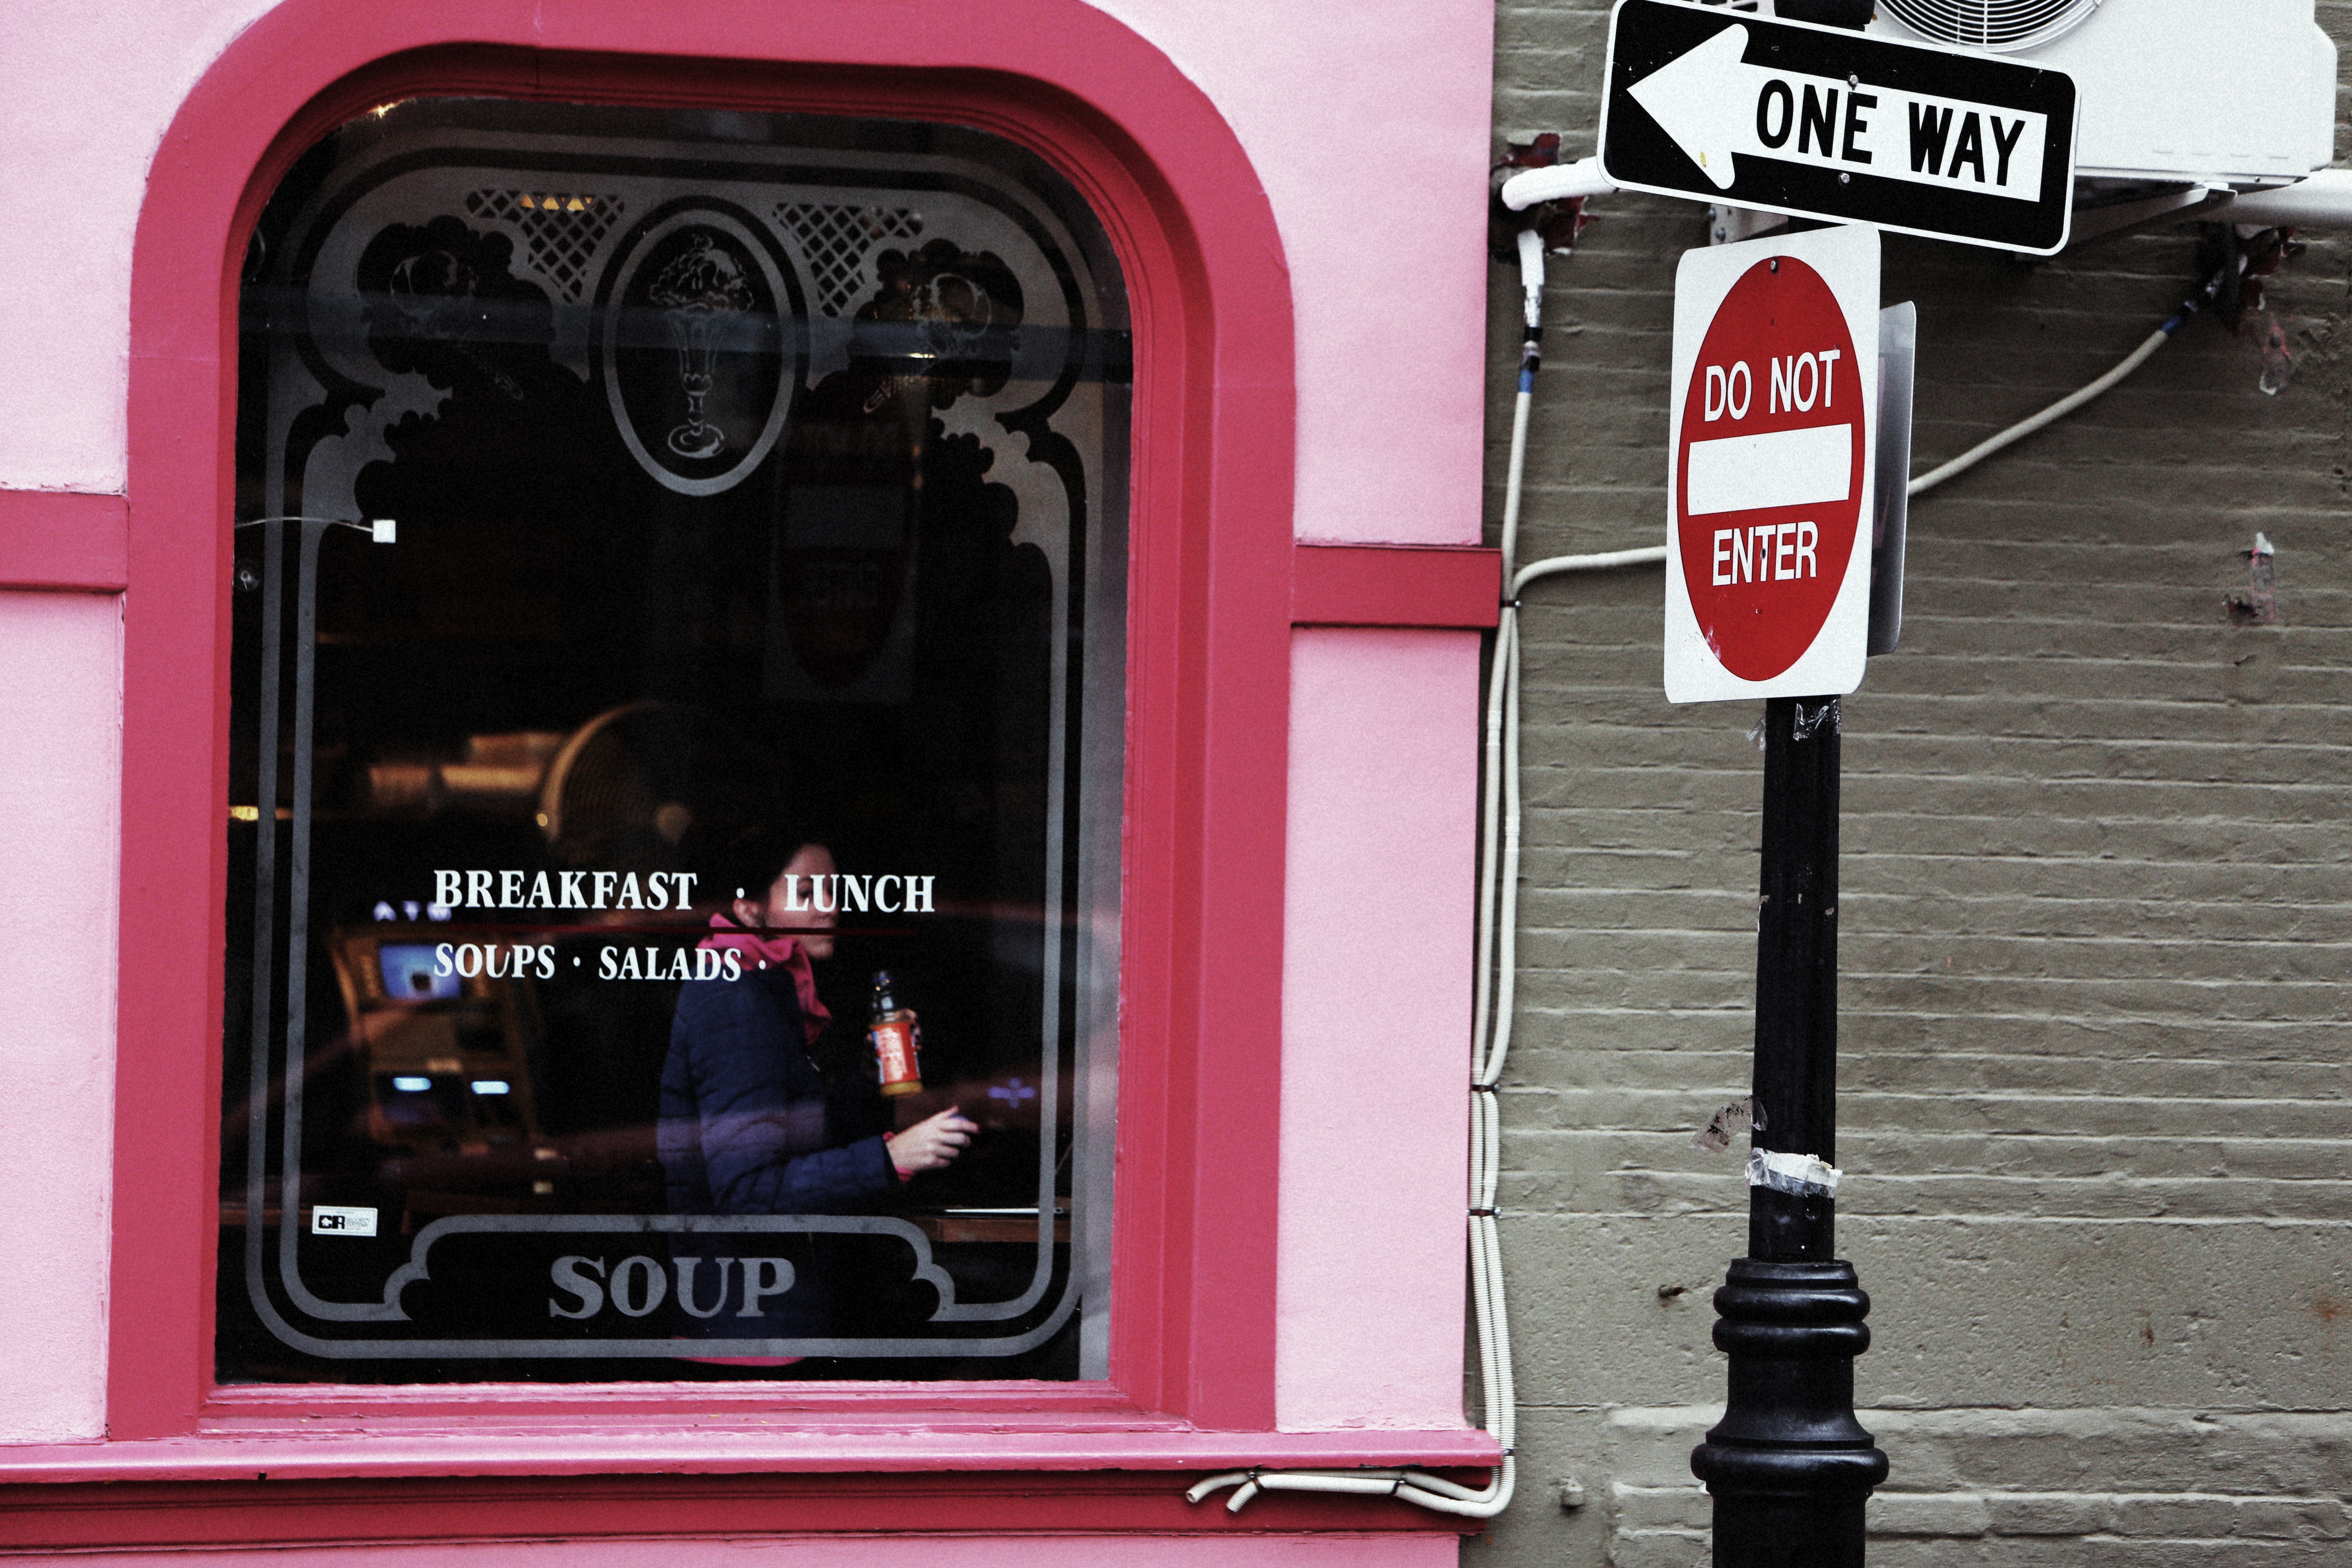
post, street, window, restaurant, pink, breakfast, signage, lunch, one way, signs, do not enter, soups